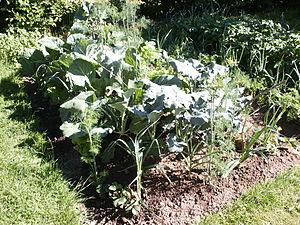
"La culture sur butte est basée sur la création de monticule de terre pérenne destiné à recevoir les cultures. Elles peuvent avoir des formes et des compositions variées mais on distingue deux grandes familles de buttes : les buttes ""autofertilles"" et les buttes de ""terre"".